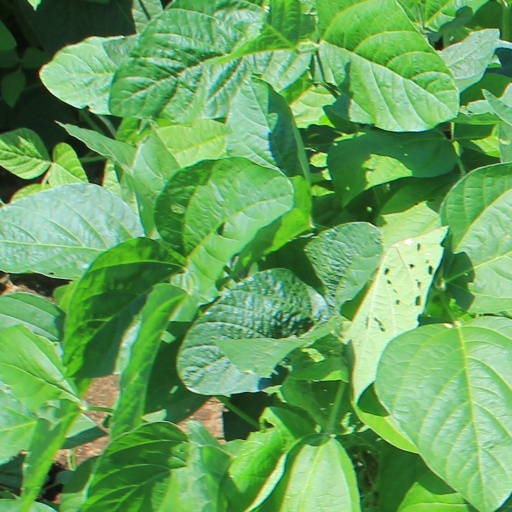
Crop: soybean